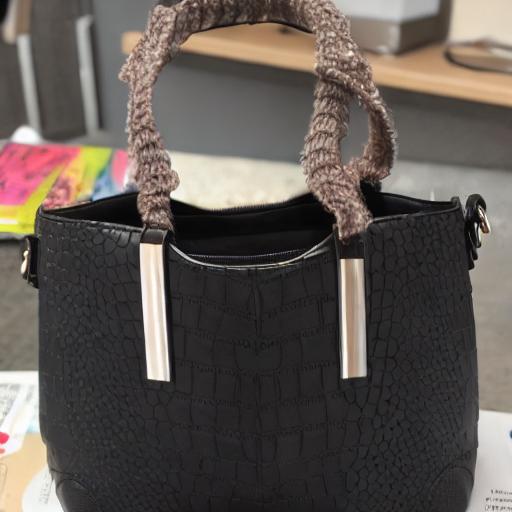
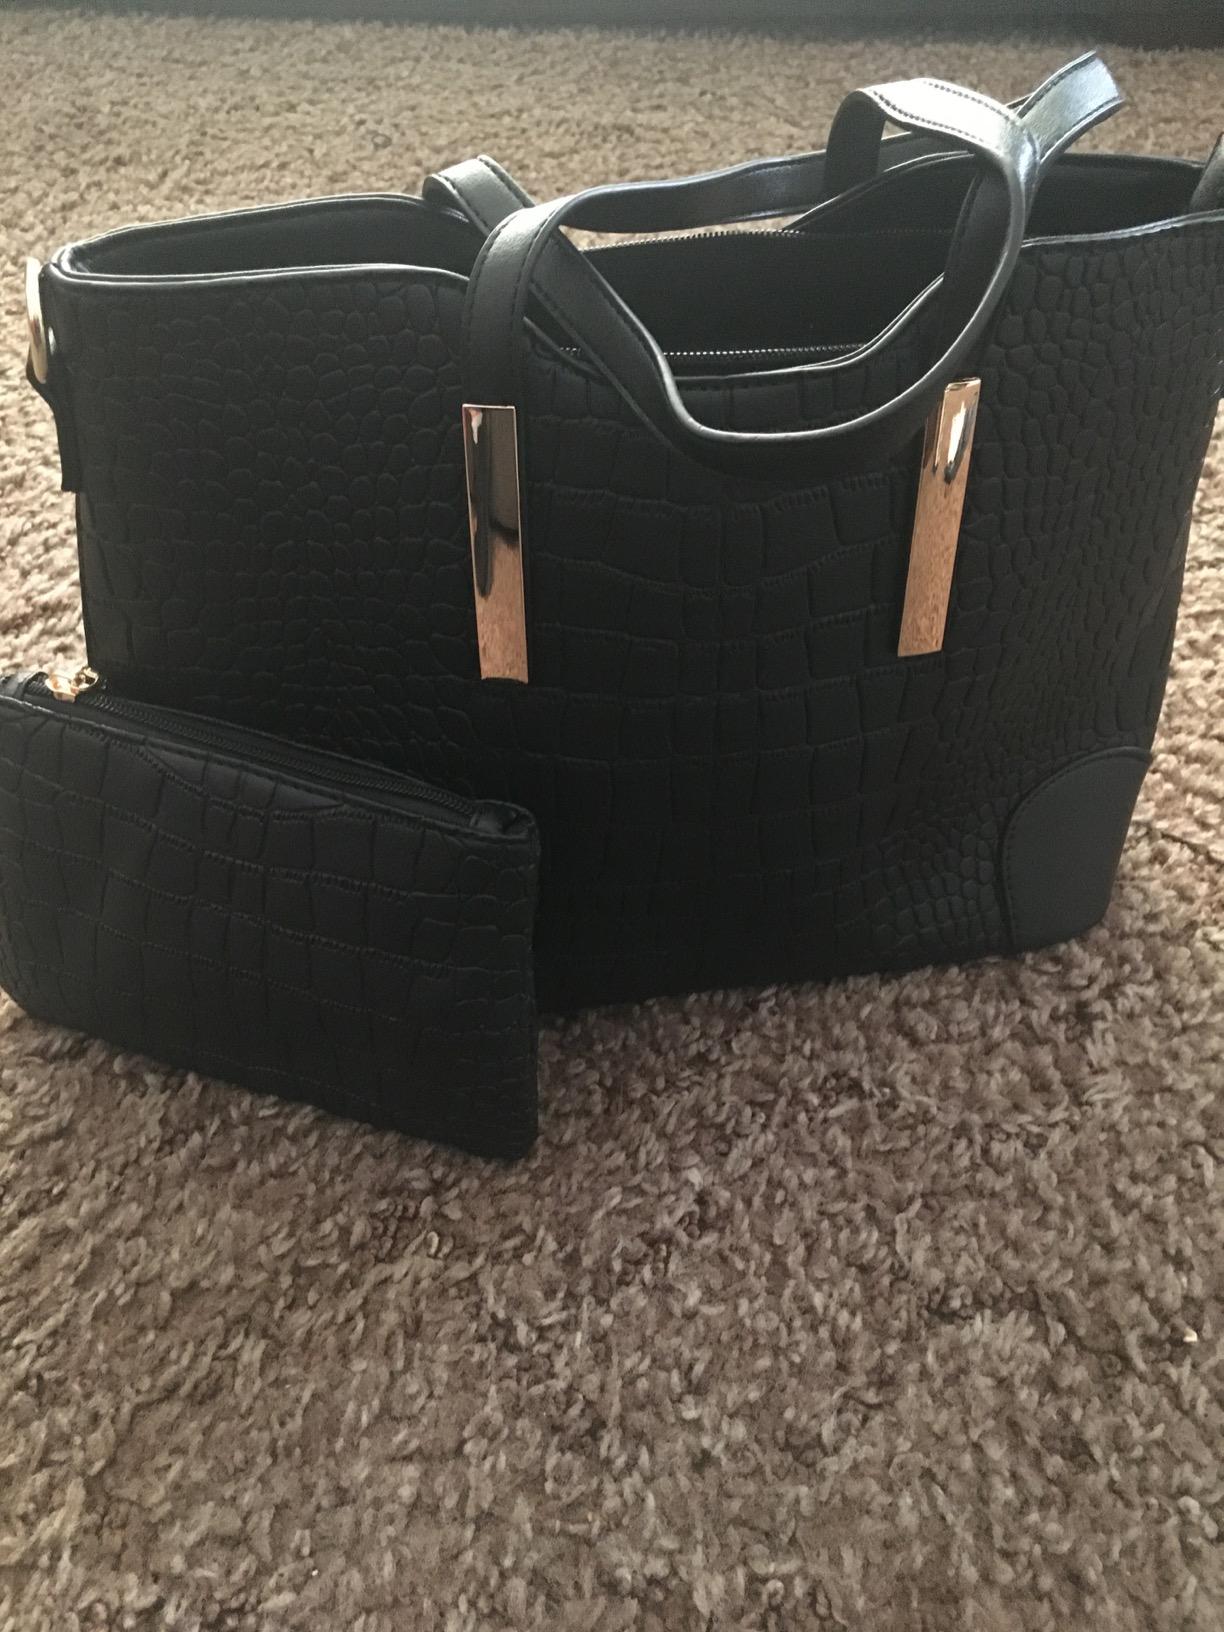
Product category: accessories_handbag
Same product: no